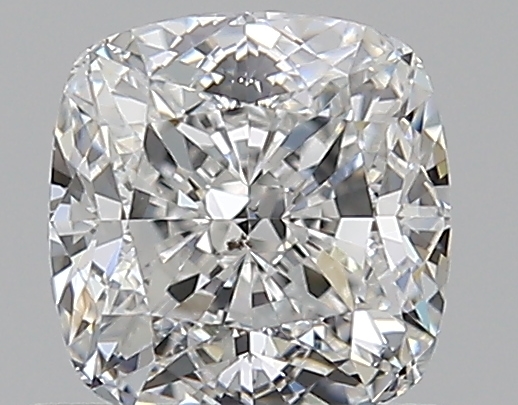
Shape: cushion
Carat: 0.73
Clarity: SI1
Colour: F
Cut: EX
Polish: EX
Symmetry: EX
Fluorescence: N
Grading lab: GIA
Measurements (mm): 5.1 x 4.98 x 3.38